List of birds of Cuba

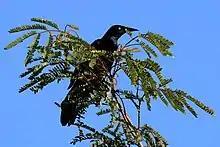
Greater Antillean grackle

These two species were formerly placed in the New World warblers (Parulidae) but were moved to their own family in 2017.